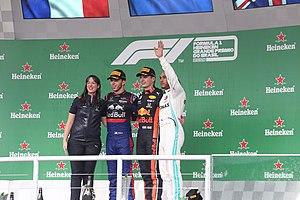
L'année 2019 en sport automobile a été marquée par de nombreux événements. Lewis Hamilton a été sacré pour la sixième fois champion du monde de Formule 1, Simon Pagenaud a remporté les 500 miles d'Indianapolis, Jean-Eric Vergne est devenu double champion du monde de Formule E et enfin l'écurie Toyota a remporté pour la deuxième année de suite les 24 heures du Mans avec ses trois pilotes Sébastien Buémi, Kazuki Nakajima et Fernando Alonso.